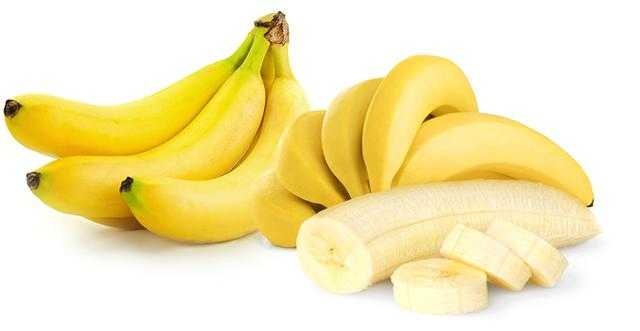
Label: Banana